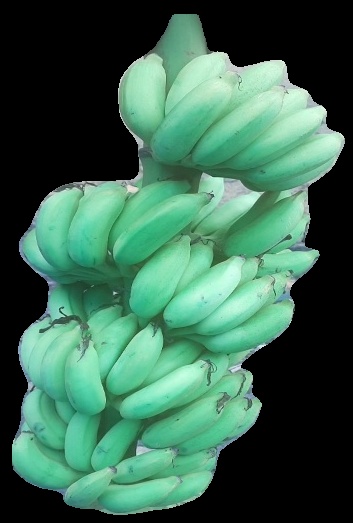
Variety: elakki-bale
Grade: grade2